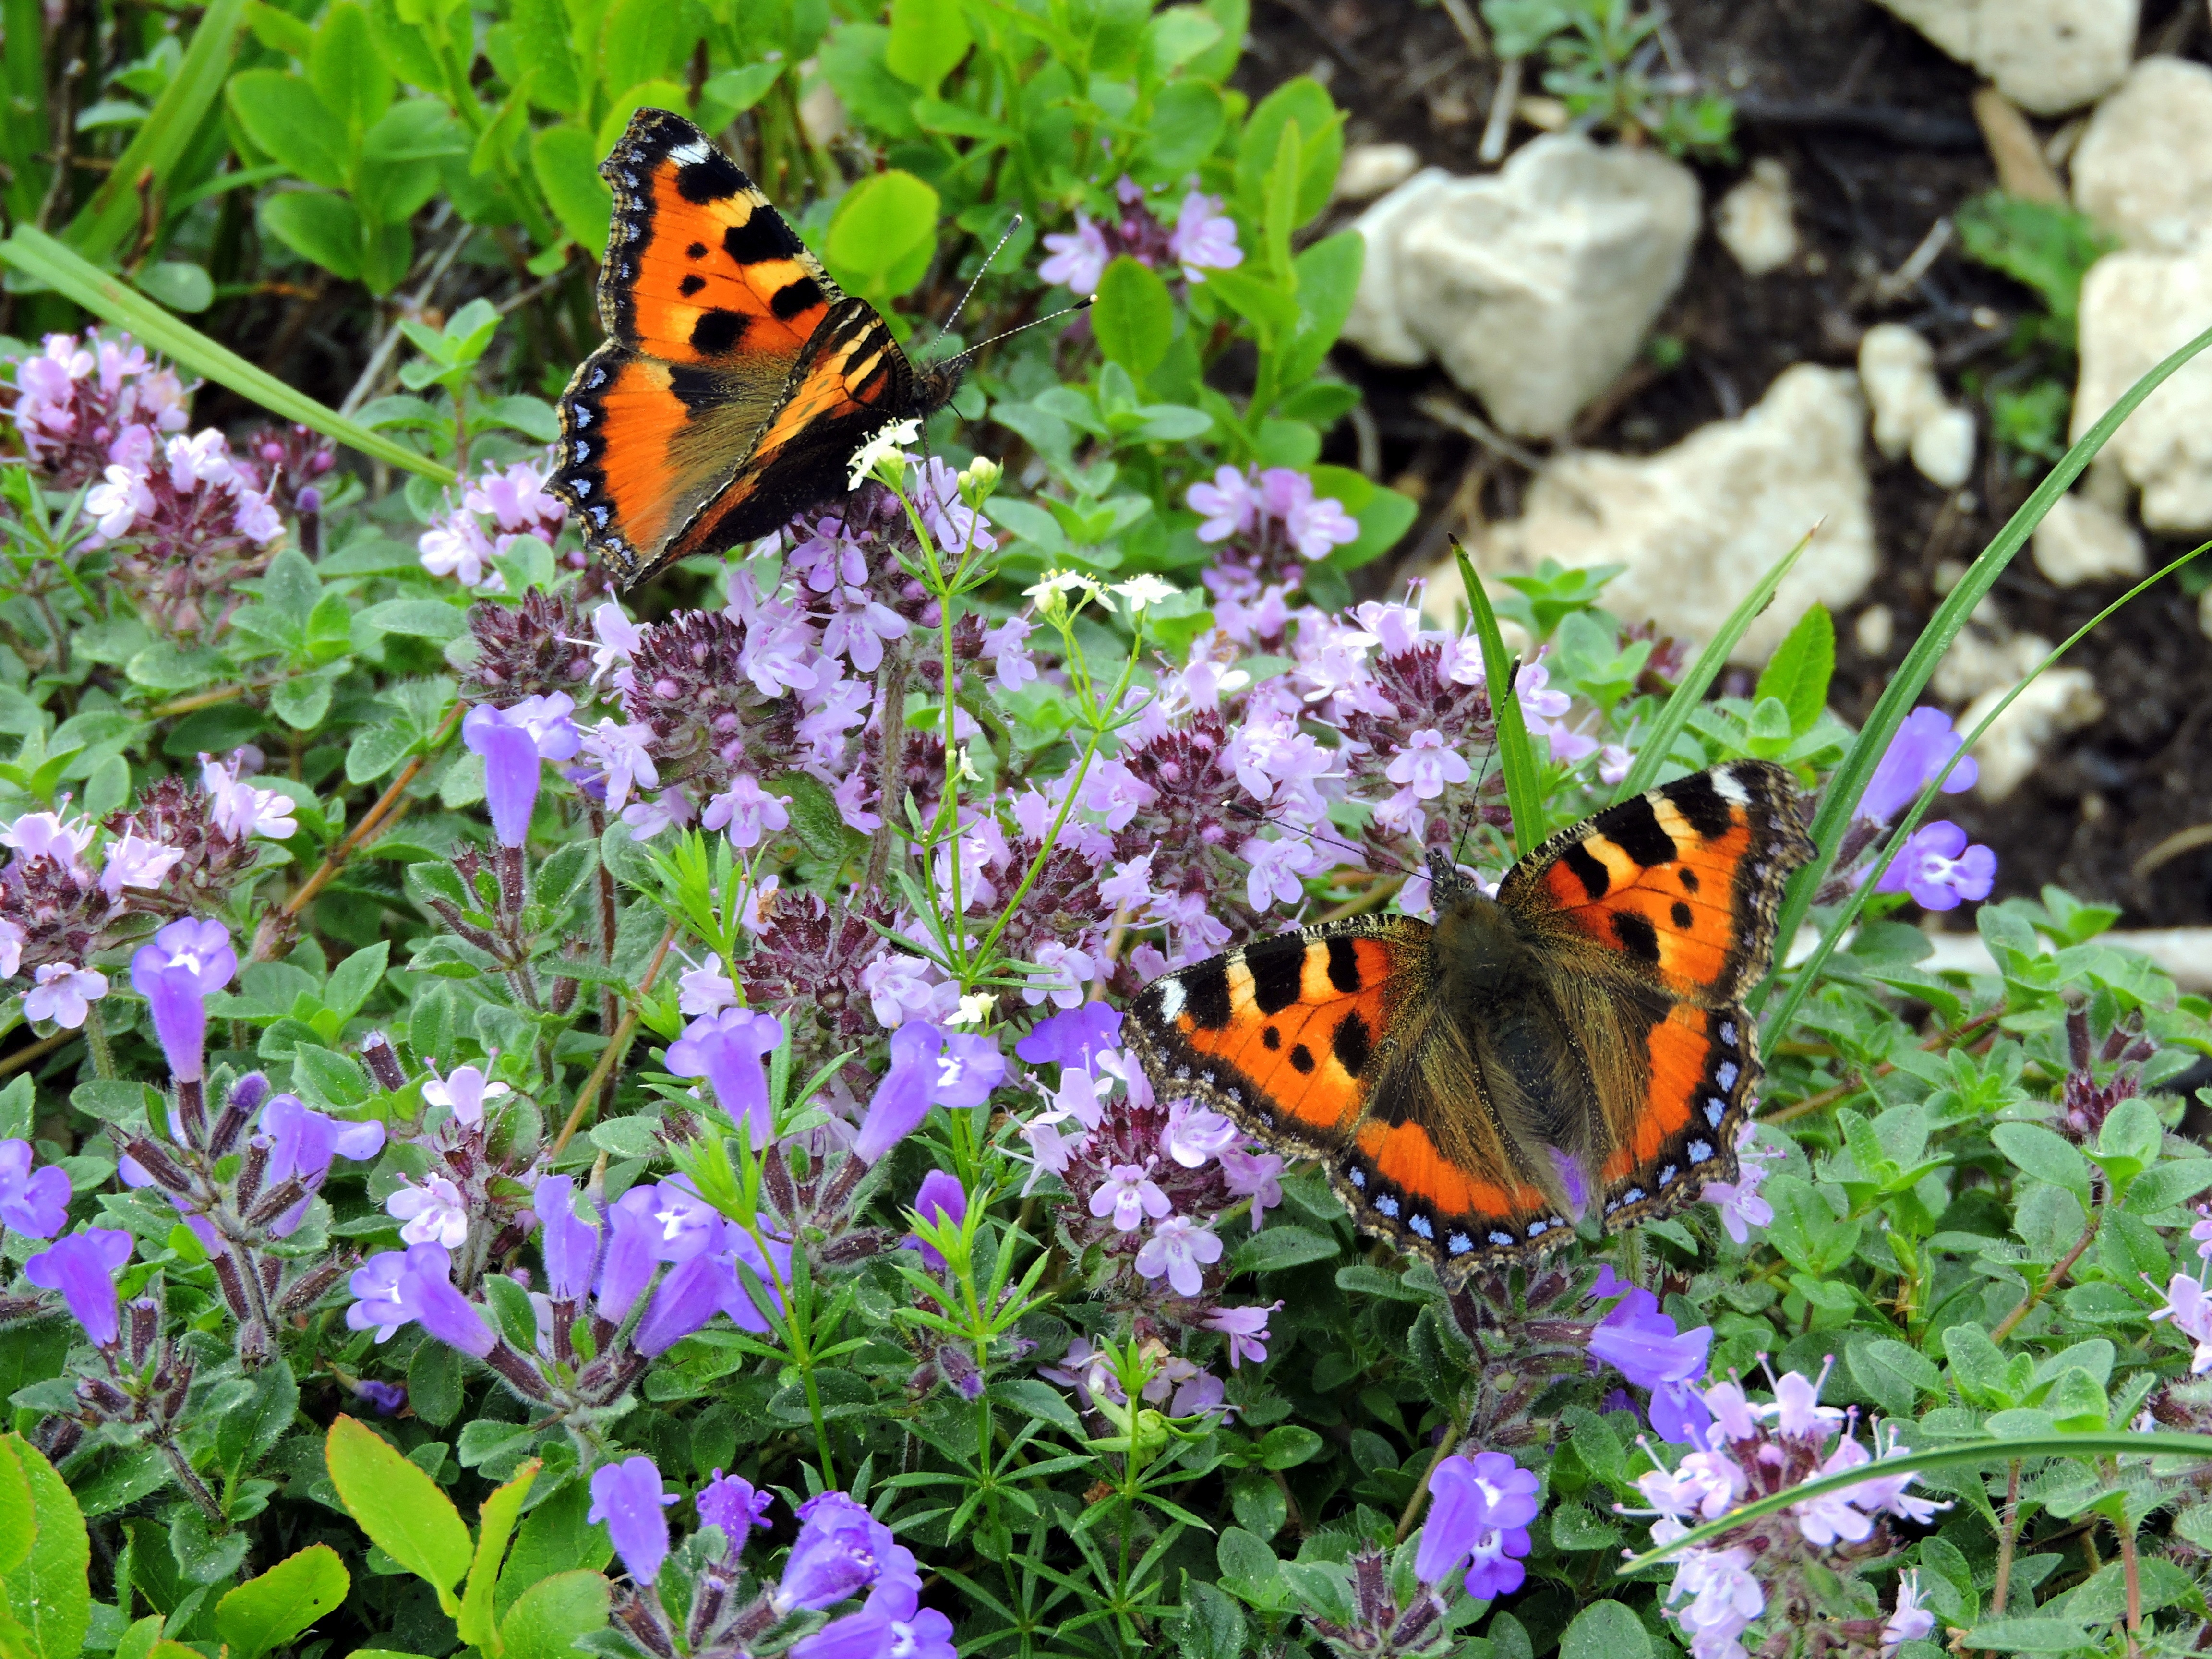
nature, flower, wildlife, insect, botany, butterfly, garden, flora, fauna, invertebrate, wildflower, flowers, monarch butterfly, colors, beauty, butterflies, arthropod, pollinator, annual plant, moths and butterflies